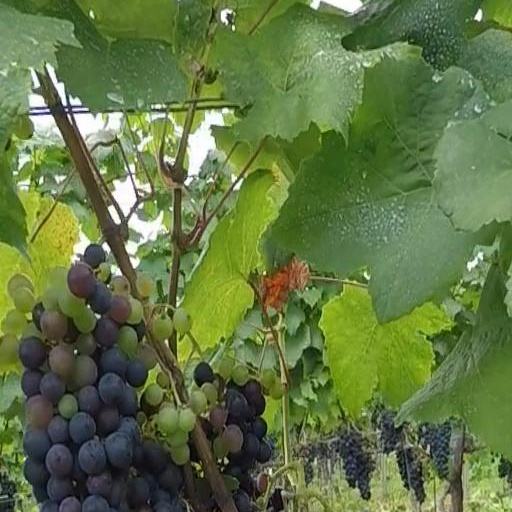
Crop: grape